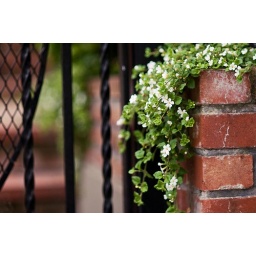
little white flowers over brick in front of a black fence